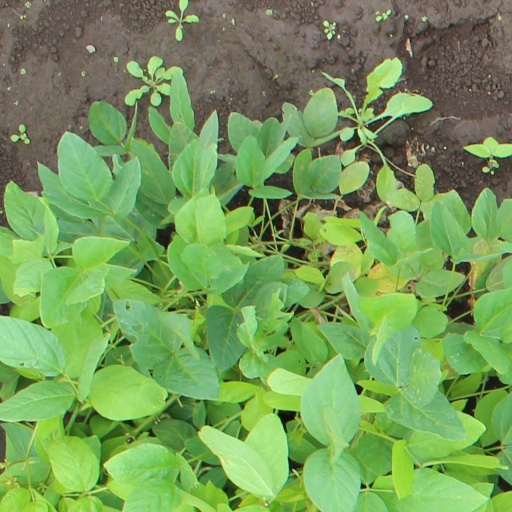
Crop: soybean